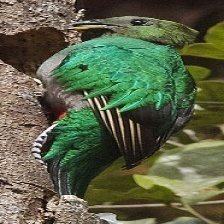
Species: QUETZAL
Scientific name: PHAROMACHRUS MOCINNO